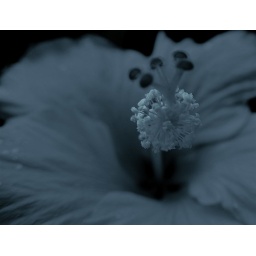
hibiscus in black and white